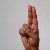
The image shows a hand gesture representing the letter 'U' in Indian Sign Language.